Georgia State Panthers football

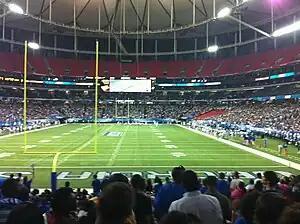
The crowd of 30,237 during the inaugural game against the Shorter University Hawks

In November 2006, a study commissioned by Georgia State was completed and submitted back to the school. It found Georgia State to be in a good position to begin a competitive football team, and based its remarks on the location and resources of the university. It estimated that total annual expenses by 2012 would be $3.1 million.